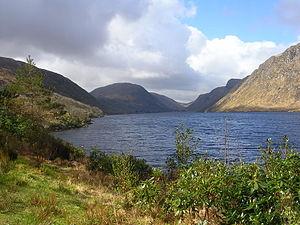
Lough Beagh est un lac situé en Irlande, dans le comté de Donegal. Dans le nord-ouest du pays, il se trouve dans le parc national de Glenveagh.